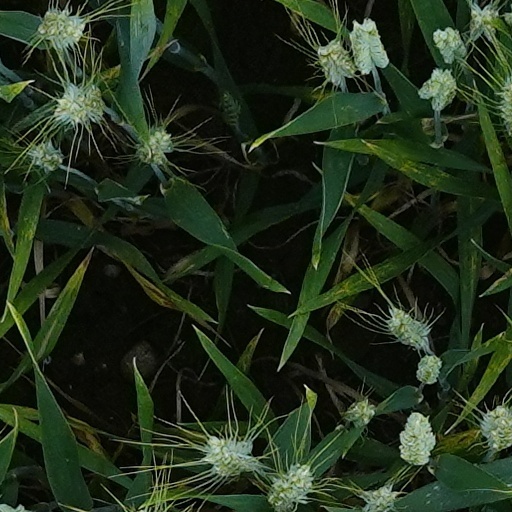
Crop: wheat